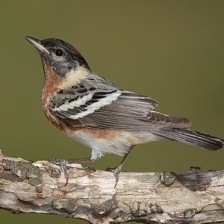
Species: BAY-BREASTED WARBLER
Scientific name: SETOPHAGA CASTANEA